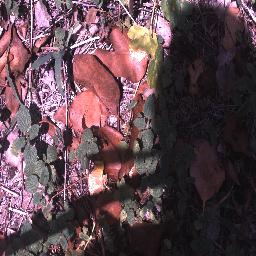
Label: negative